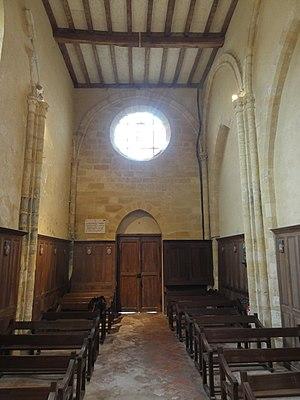
Intérieur de l'église - voir titre.
L’église Notre-Dame-de-l'Assomption est une église catholique paroissiale située au hameau de La Villeneuve-Saint-Martin de la commune d'Ableiges, dans le Val-d'Oise, en France. C'est un édifice de petites dimensions, qui ne comportait à l'origine qu'une nef de deux travées, un transept et un chœur d'une seule travée, se terminant par un chevet à pans coupés. Il fut bâtie entre 1210 et 1230 environ dans le style gothique, mais les voûtes de la nef ne furent ajoutées qu'une génération plus tard, et l'étage de beffroi du clocher n'a peut-être jamais été exécuté. À une époque indéterminée, un bas-côté a été adjoint à la nef du côté nord. Il n'existe plus à ce jour, de même que le croisillon sud du transept, remplacé par la sacristie, et les voûtes de la nef et du croisillon nord. En effet, la suppression de la paroisse dès le début du XIXᵉ siècle et le rattachement du village de La Villeneuve à la commune d'Ableiges en 1843 entraînent un manque d'entretien, auquel l'inscription au titre des monuments historiques par arrêté du 20 novembre 1931 ne rémédie pas.